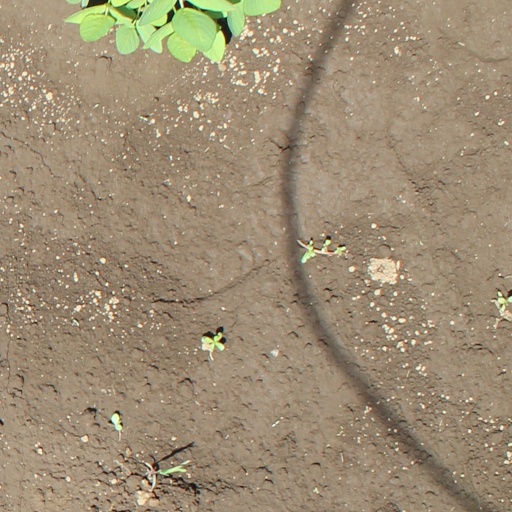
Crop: soybean